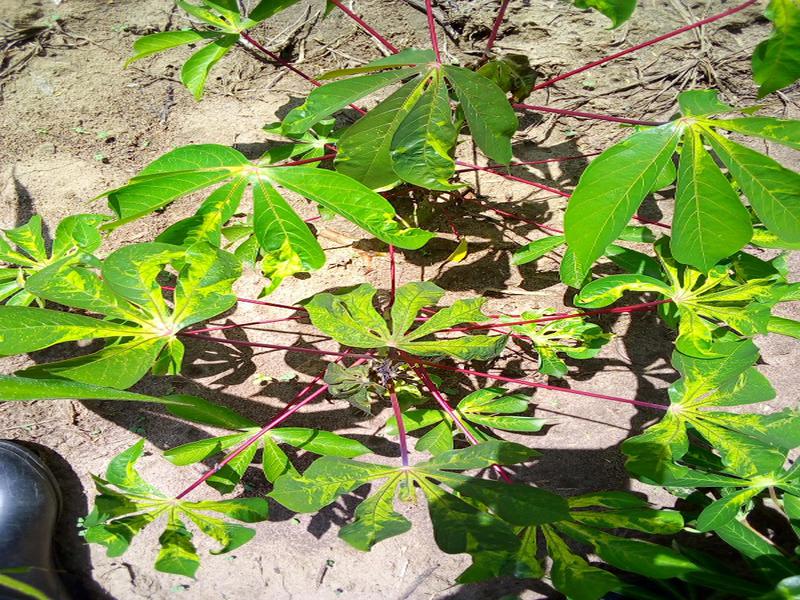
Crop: cassava
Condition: mosaic_disease